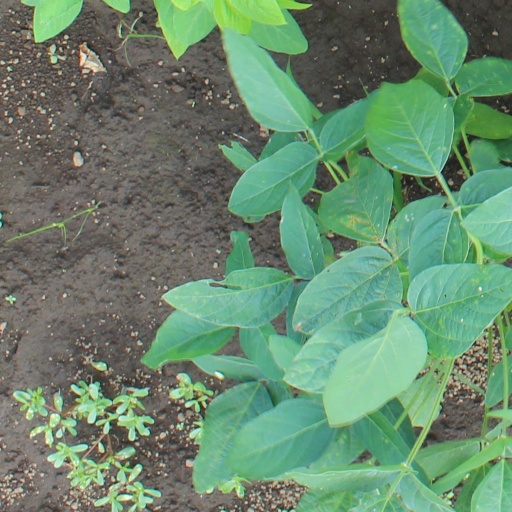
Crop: soybean